Sacrifice

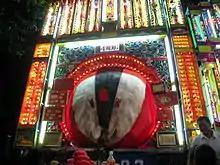
A sacrificed pig during Ghost Festival

Members of Chinese folk religions often use pork, chicken, duck, fish, squid, or shrimp in sacrificial offerings. For those who believe the high deities to be vegetarian, some altars are two-tiered: The high one offers vegetarian food, and the low one holds animal sacrifices for the high deities' soldiers. Some ceremonies of supernatural spirits and ghosts, like the Ghost Festival, use whole goats or pigs. There are competitions of raising the heaviest pig for sacrifice in Taiwan and Teochew.